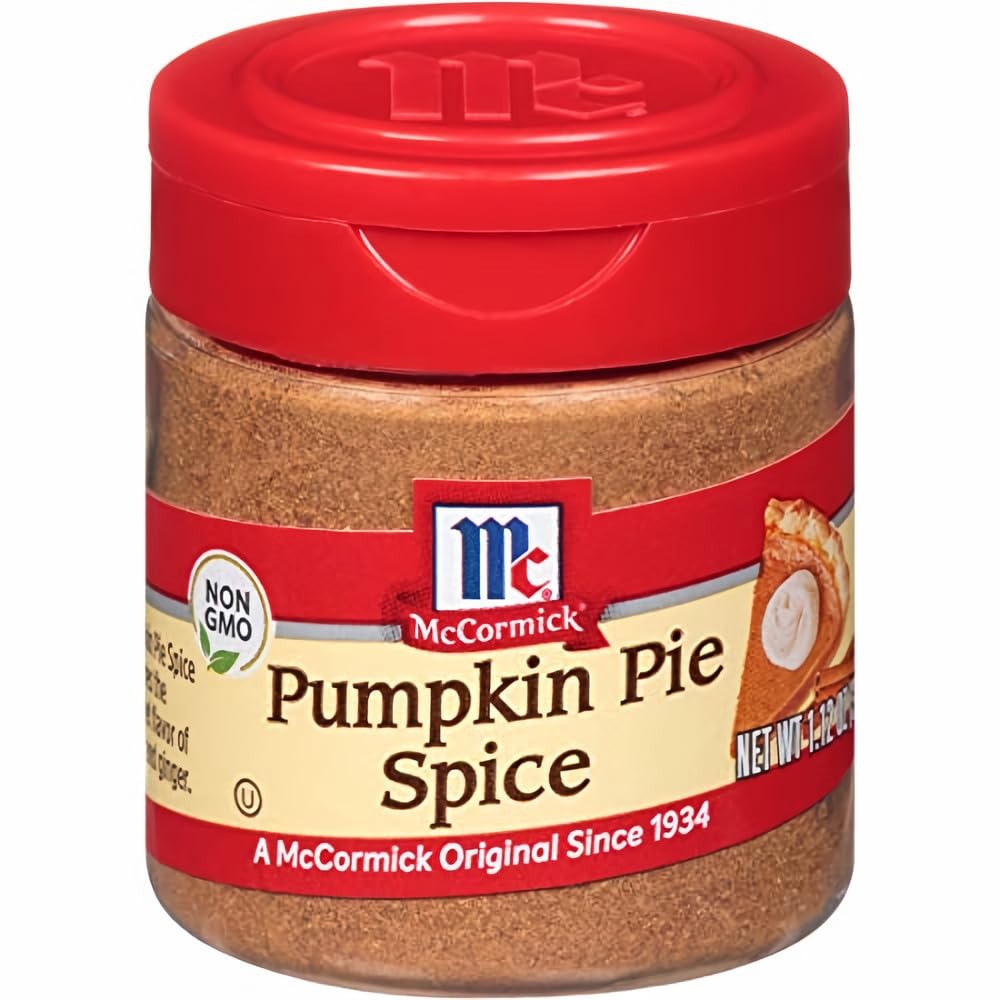
Item Name: McCormick Pumpkin Pie Spice, 1.12 OZ (Pack - 18)
Product Description: McCormick Pumpkin Pie Spice 1.12-ounce plastic shaker (Pack of 18)
Value: 20.16
Unit: Ounce

Price: 6.56